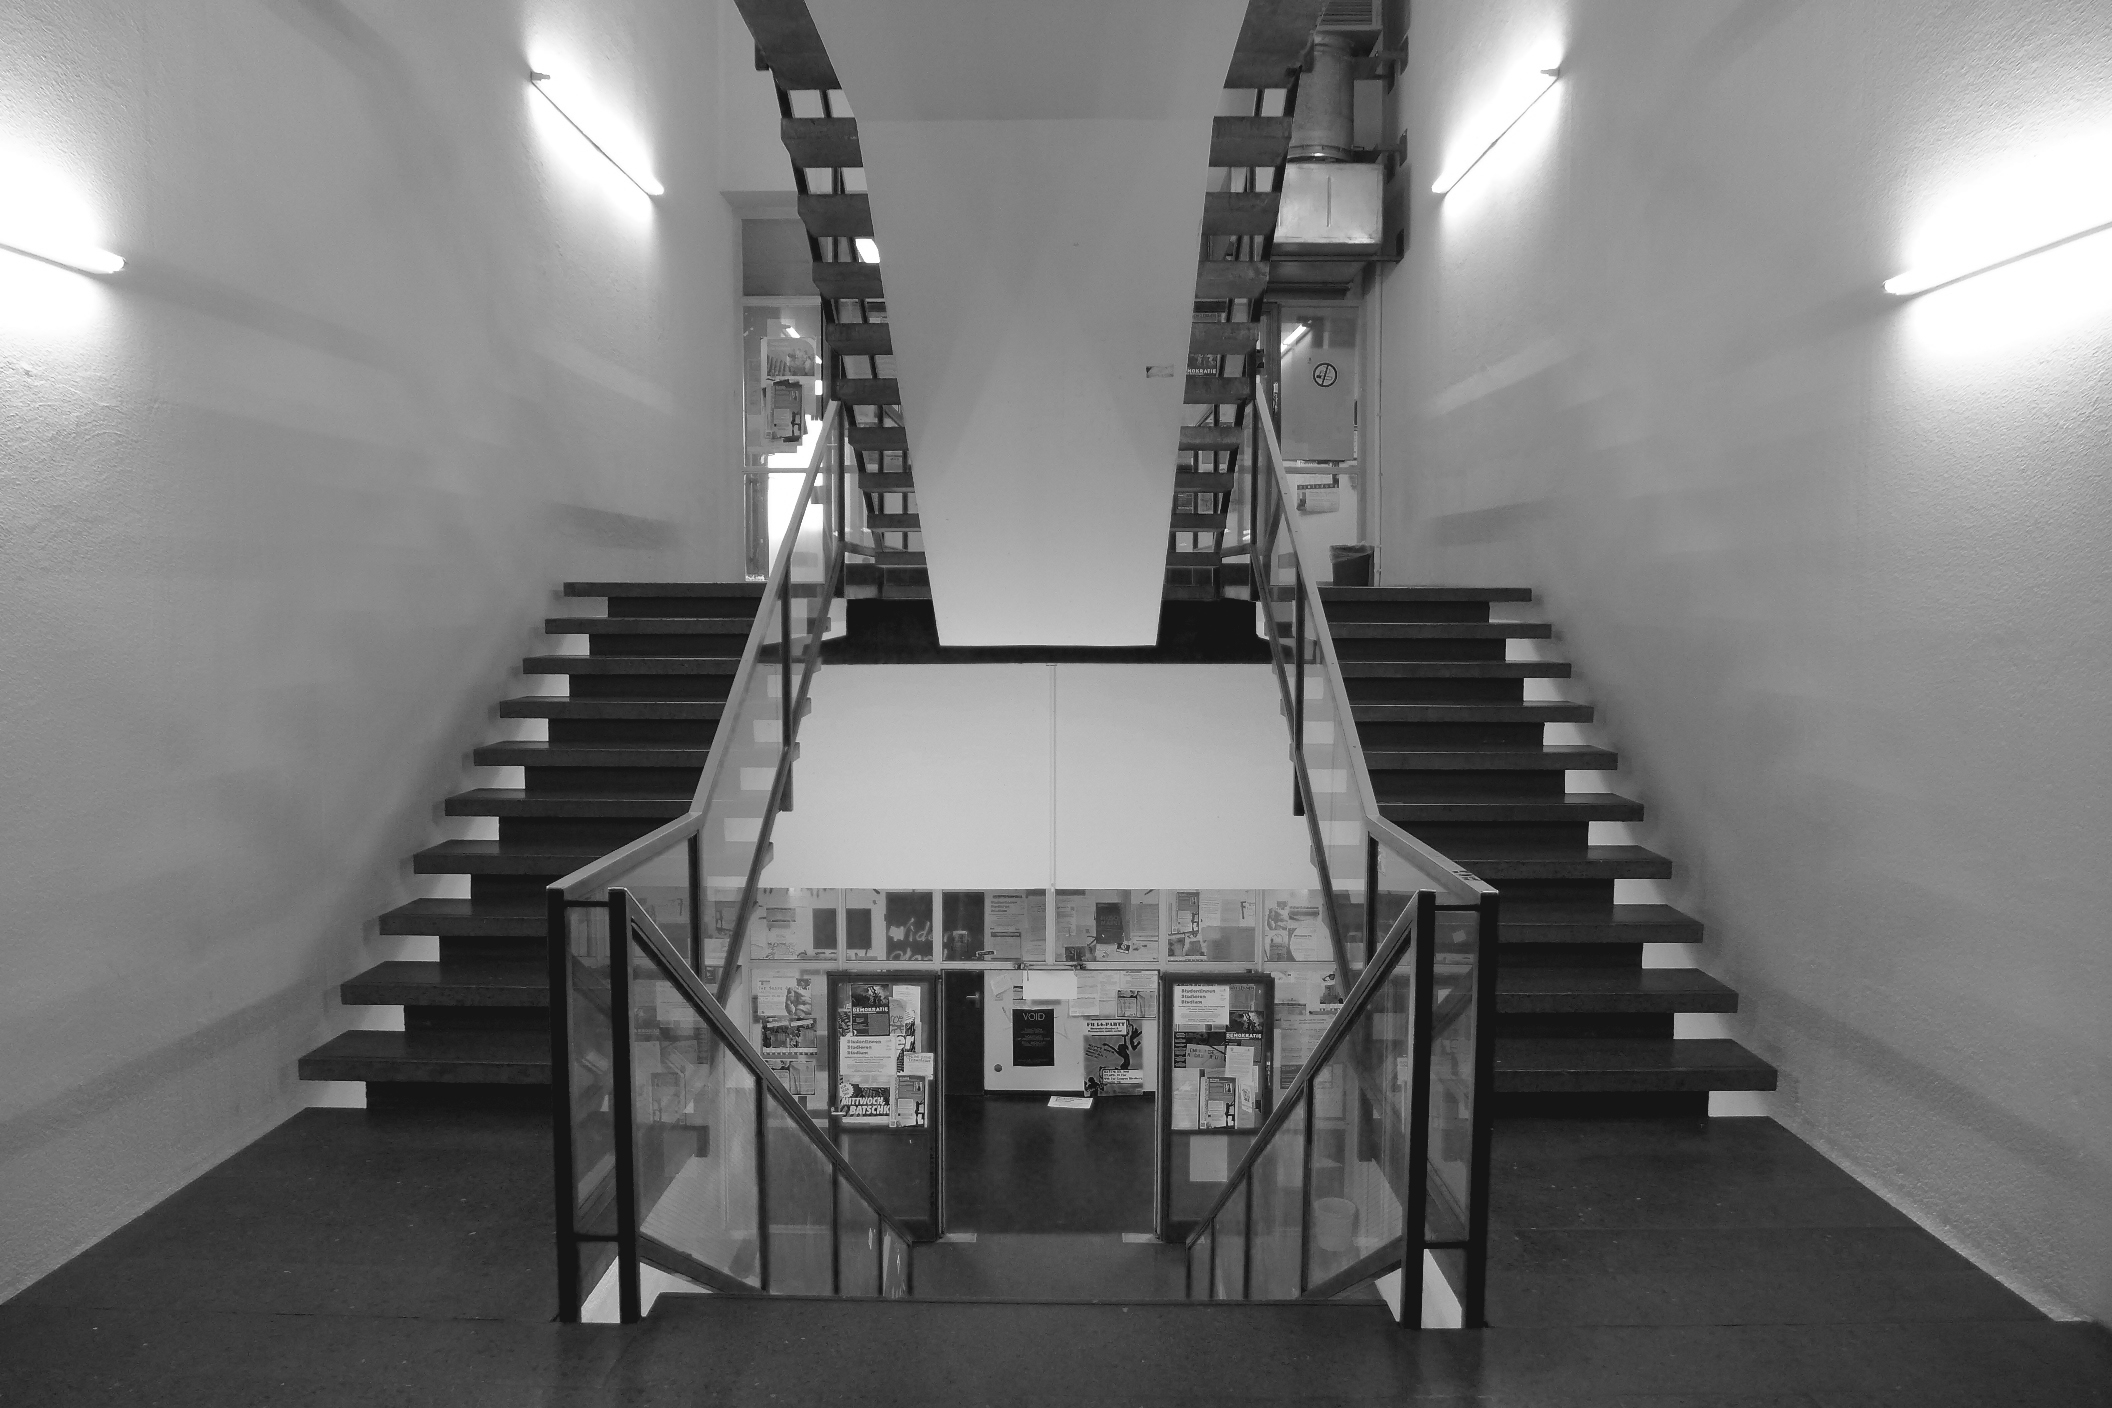
black and white, architecture, white, hall, monochrome, interior design, bw, blackandwhite, blackwhite, stairs, university, symmetry, alemania, allemagne, sw, schwarzweiss, schwarzweis, tourist attraction, shape, germania, schwarzweissfotografie, schwarzweisfotografie, afeturm, universityfrankfurt, universityoffrankfurt, afetower, universit t, universit tfrankfurt, monochrome photography